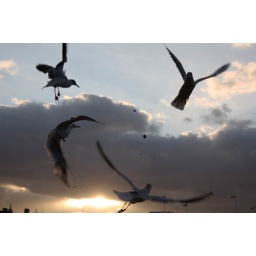
birds flying high in the sky